South Alabama Jaguars women's basketball

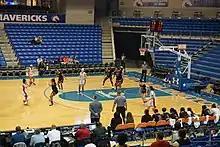
South Alabama in action in the 2020 Sun Belt Conference women's basketball tournament

South Alabama began play in 1974. They have made the NCAA tournament once (1987) and the WNIT four times (1988, 2003, 2004, 2019). They have won the Sun Belt regular season title five times (1987, 1989, 1990, 2003, 2004), but have never won the tournament title. They have finished as runner up in 1984, 1987, 1989, and 2019. As of the end of the 2015–16 season, the Jaguars have an all-time record of 571–610.